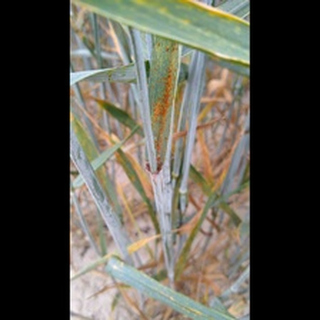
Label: wheat_brown_rust